List of birds of Africa

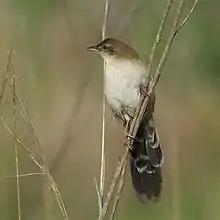
The fan-tailed grassbird occurs in the moist uplands of central and eastern Africa.

Order: AccipitriformesFamily: Sagittariidae